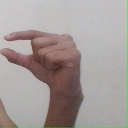
अक्षर: ग